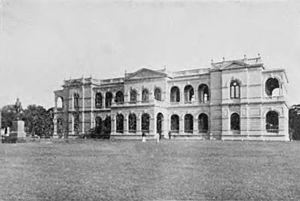
Le musée national de Colombo, également nommé le musée national du Sri Lanka, est l'un des deux principaux musées de Colombo. C'est le plus grand musée du pays. Il est géré par le département du musée national du gouvernement central. Il contient des collections d'une grande importance, telles que des costumes traditionnels et des joyaux historiques, notamment le trône et la couronne des rois de Kandy, ainsi que de nombreux autres vestiges liés à l'histoire sri-lankaise.